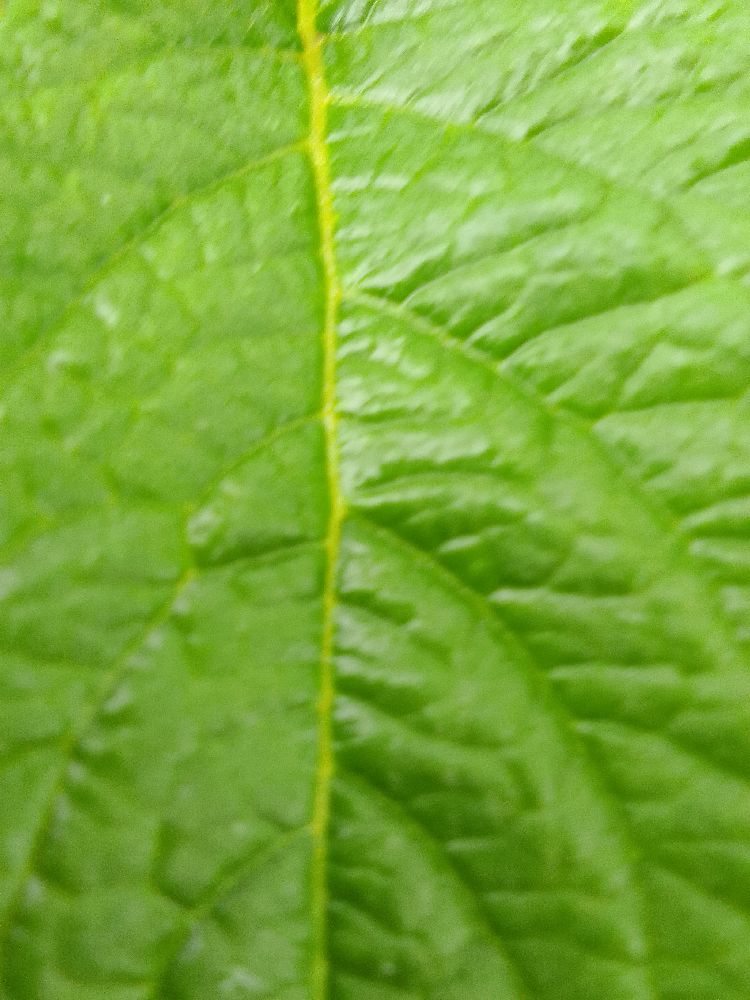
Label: Healthy